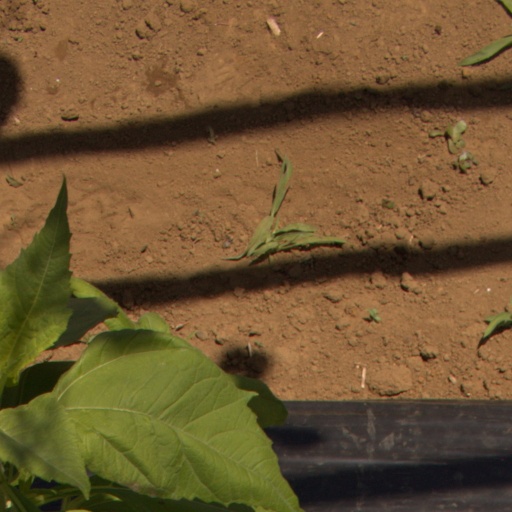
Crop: Jerusalem artichoke